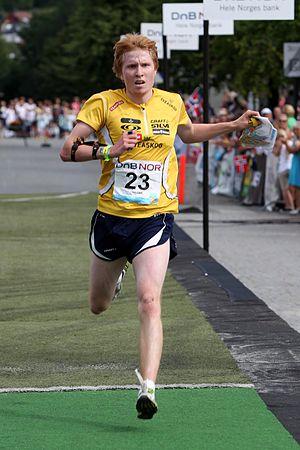
Jerker Lysell est un orienteur suédois de haut niveau.